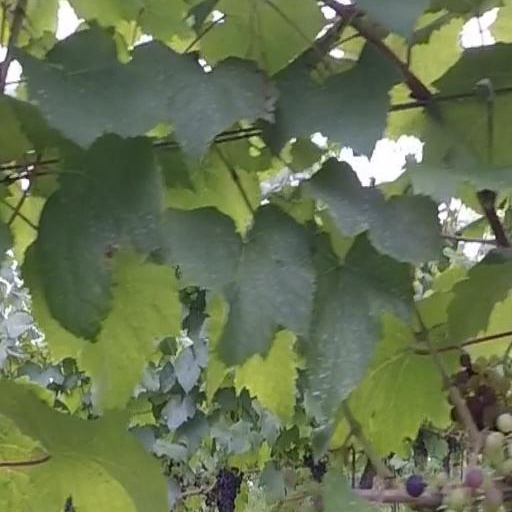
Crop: grape